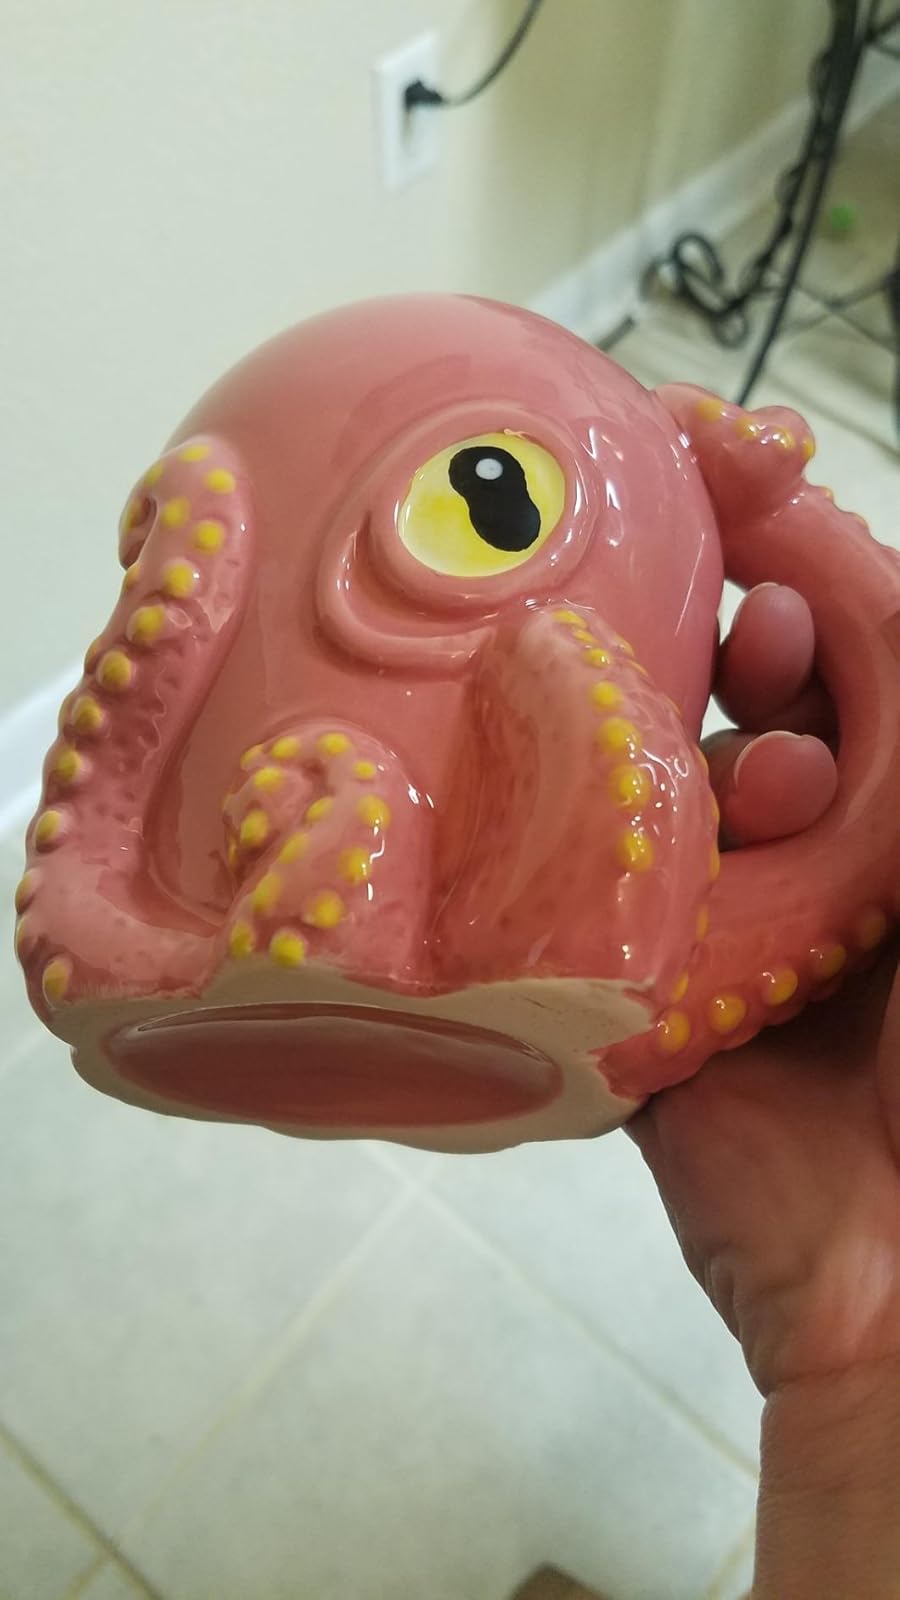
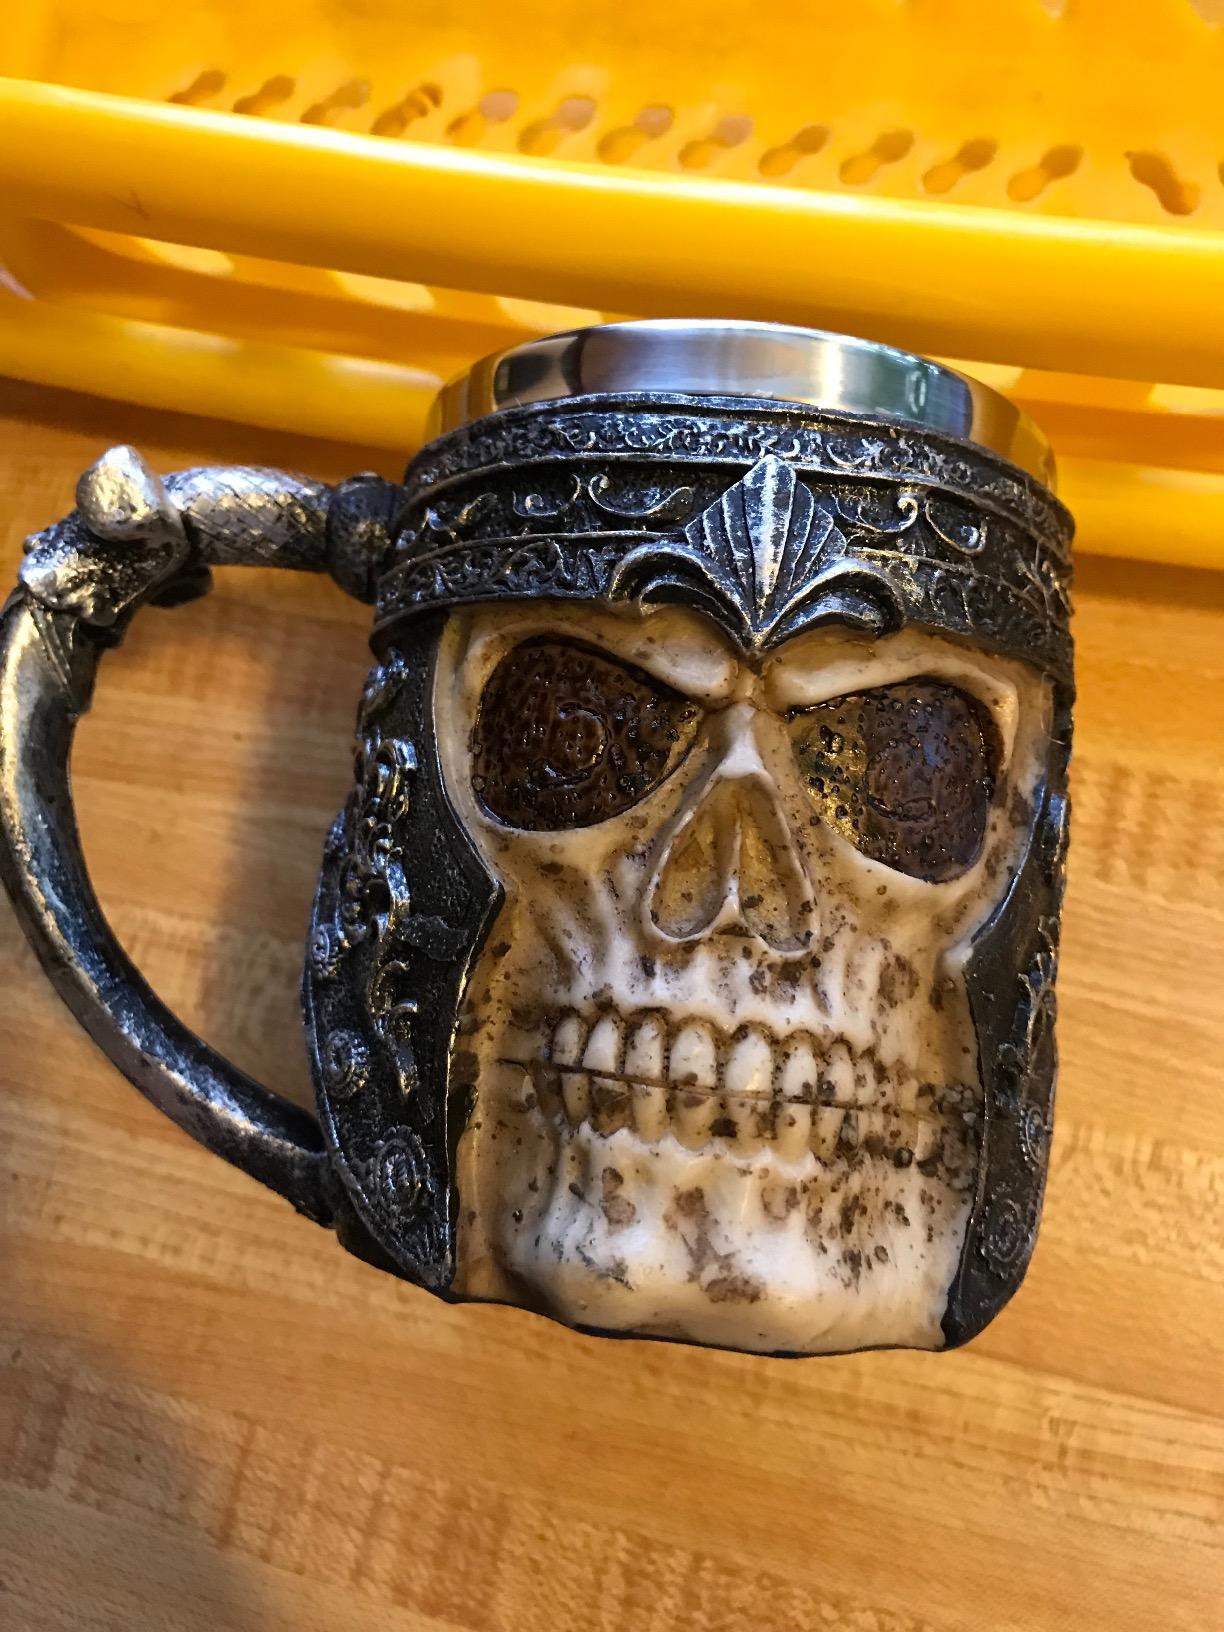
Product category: items_mug
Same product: no